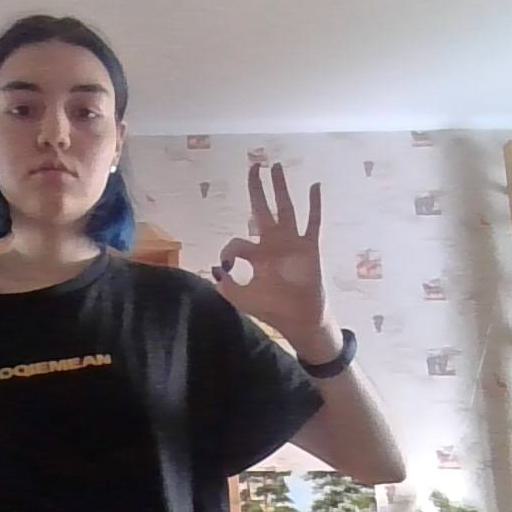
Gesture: ok